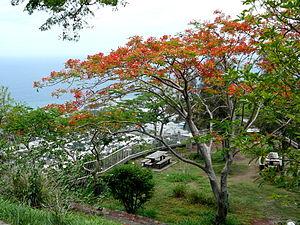
La Montagne est un lieu-dit occupant l'ouest de la commune de Saint-Denis, sur l'île de La Réunion, département d'outre-mer français de l'océan Indien. Sa population est d'environ 12 000 habitants, et sa superficie représente le tiers de la surface communale dionysienne.